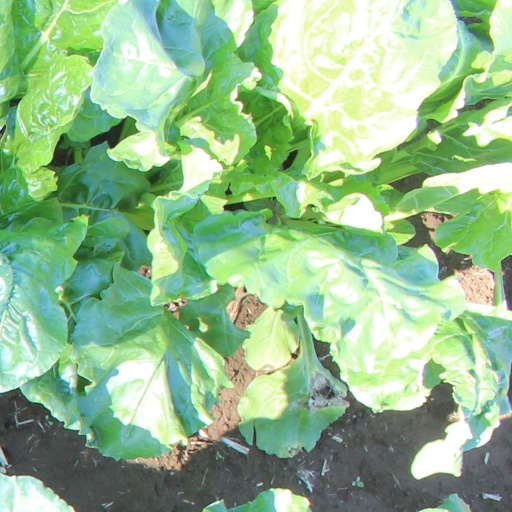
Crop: sugar beet